Chartres Cathedral

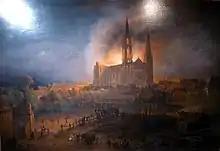
The 1836 fire of Chartres Cathedral by François-Alexandre Pernot (1837)

In 1506, lightning destroyed the north spire, which was rebuilt in the 'Flamboyant' style from 1507 to 1513 by architect Jean Texier. When he finished this, he began constructing a new jubé or Rood screen that separated the ceremonial choir space from the nave, where the worshippers sat.